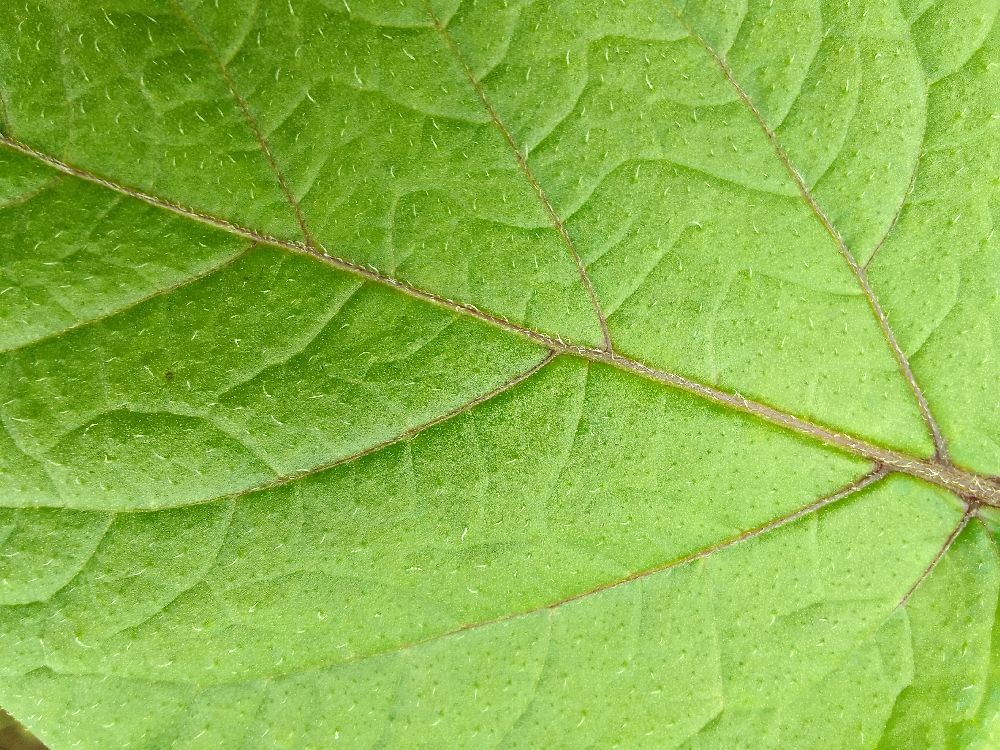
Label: Healthy